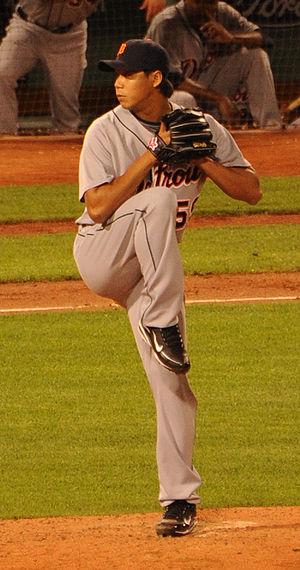
Fu-Te Ni, né le 14 novembre 1982 à Pingtung, est un joueur taïwanais de baseball. Il évolue en 2013-2014 pour l'Adelaide Bite en Ligue australienne de baseball et est sous contrat avec les Dodgers de Los Angeles de la Ligue majeure de baseball. Il évolue en Ligue majeure en 2009 et 2010 avec les Tigers de Détroit.